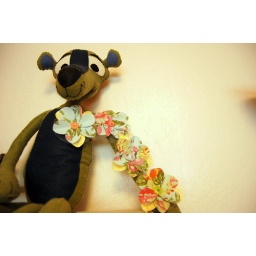
in progress flowers being stored on my green panther